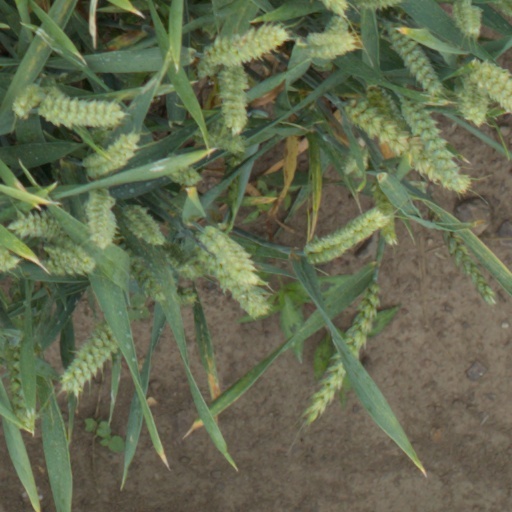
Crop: wheat